N-Acetylglutamate synthase

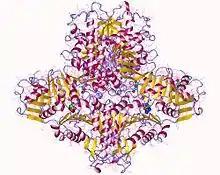
"N"-Acetylglutamate synthase/kinase tetramer, "Maricaulis maris"

"N"-Acetylglutamate synthase (NAGS) is an enzyme that catalyses the production of "N"-acetylglutamate (NAG) from glutamate and acetyl-CoA.